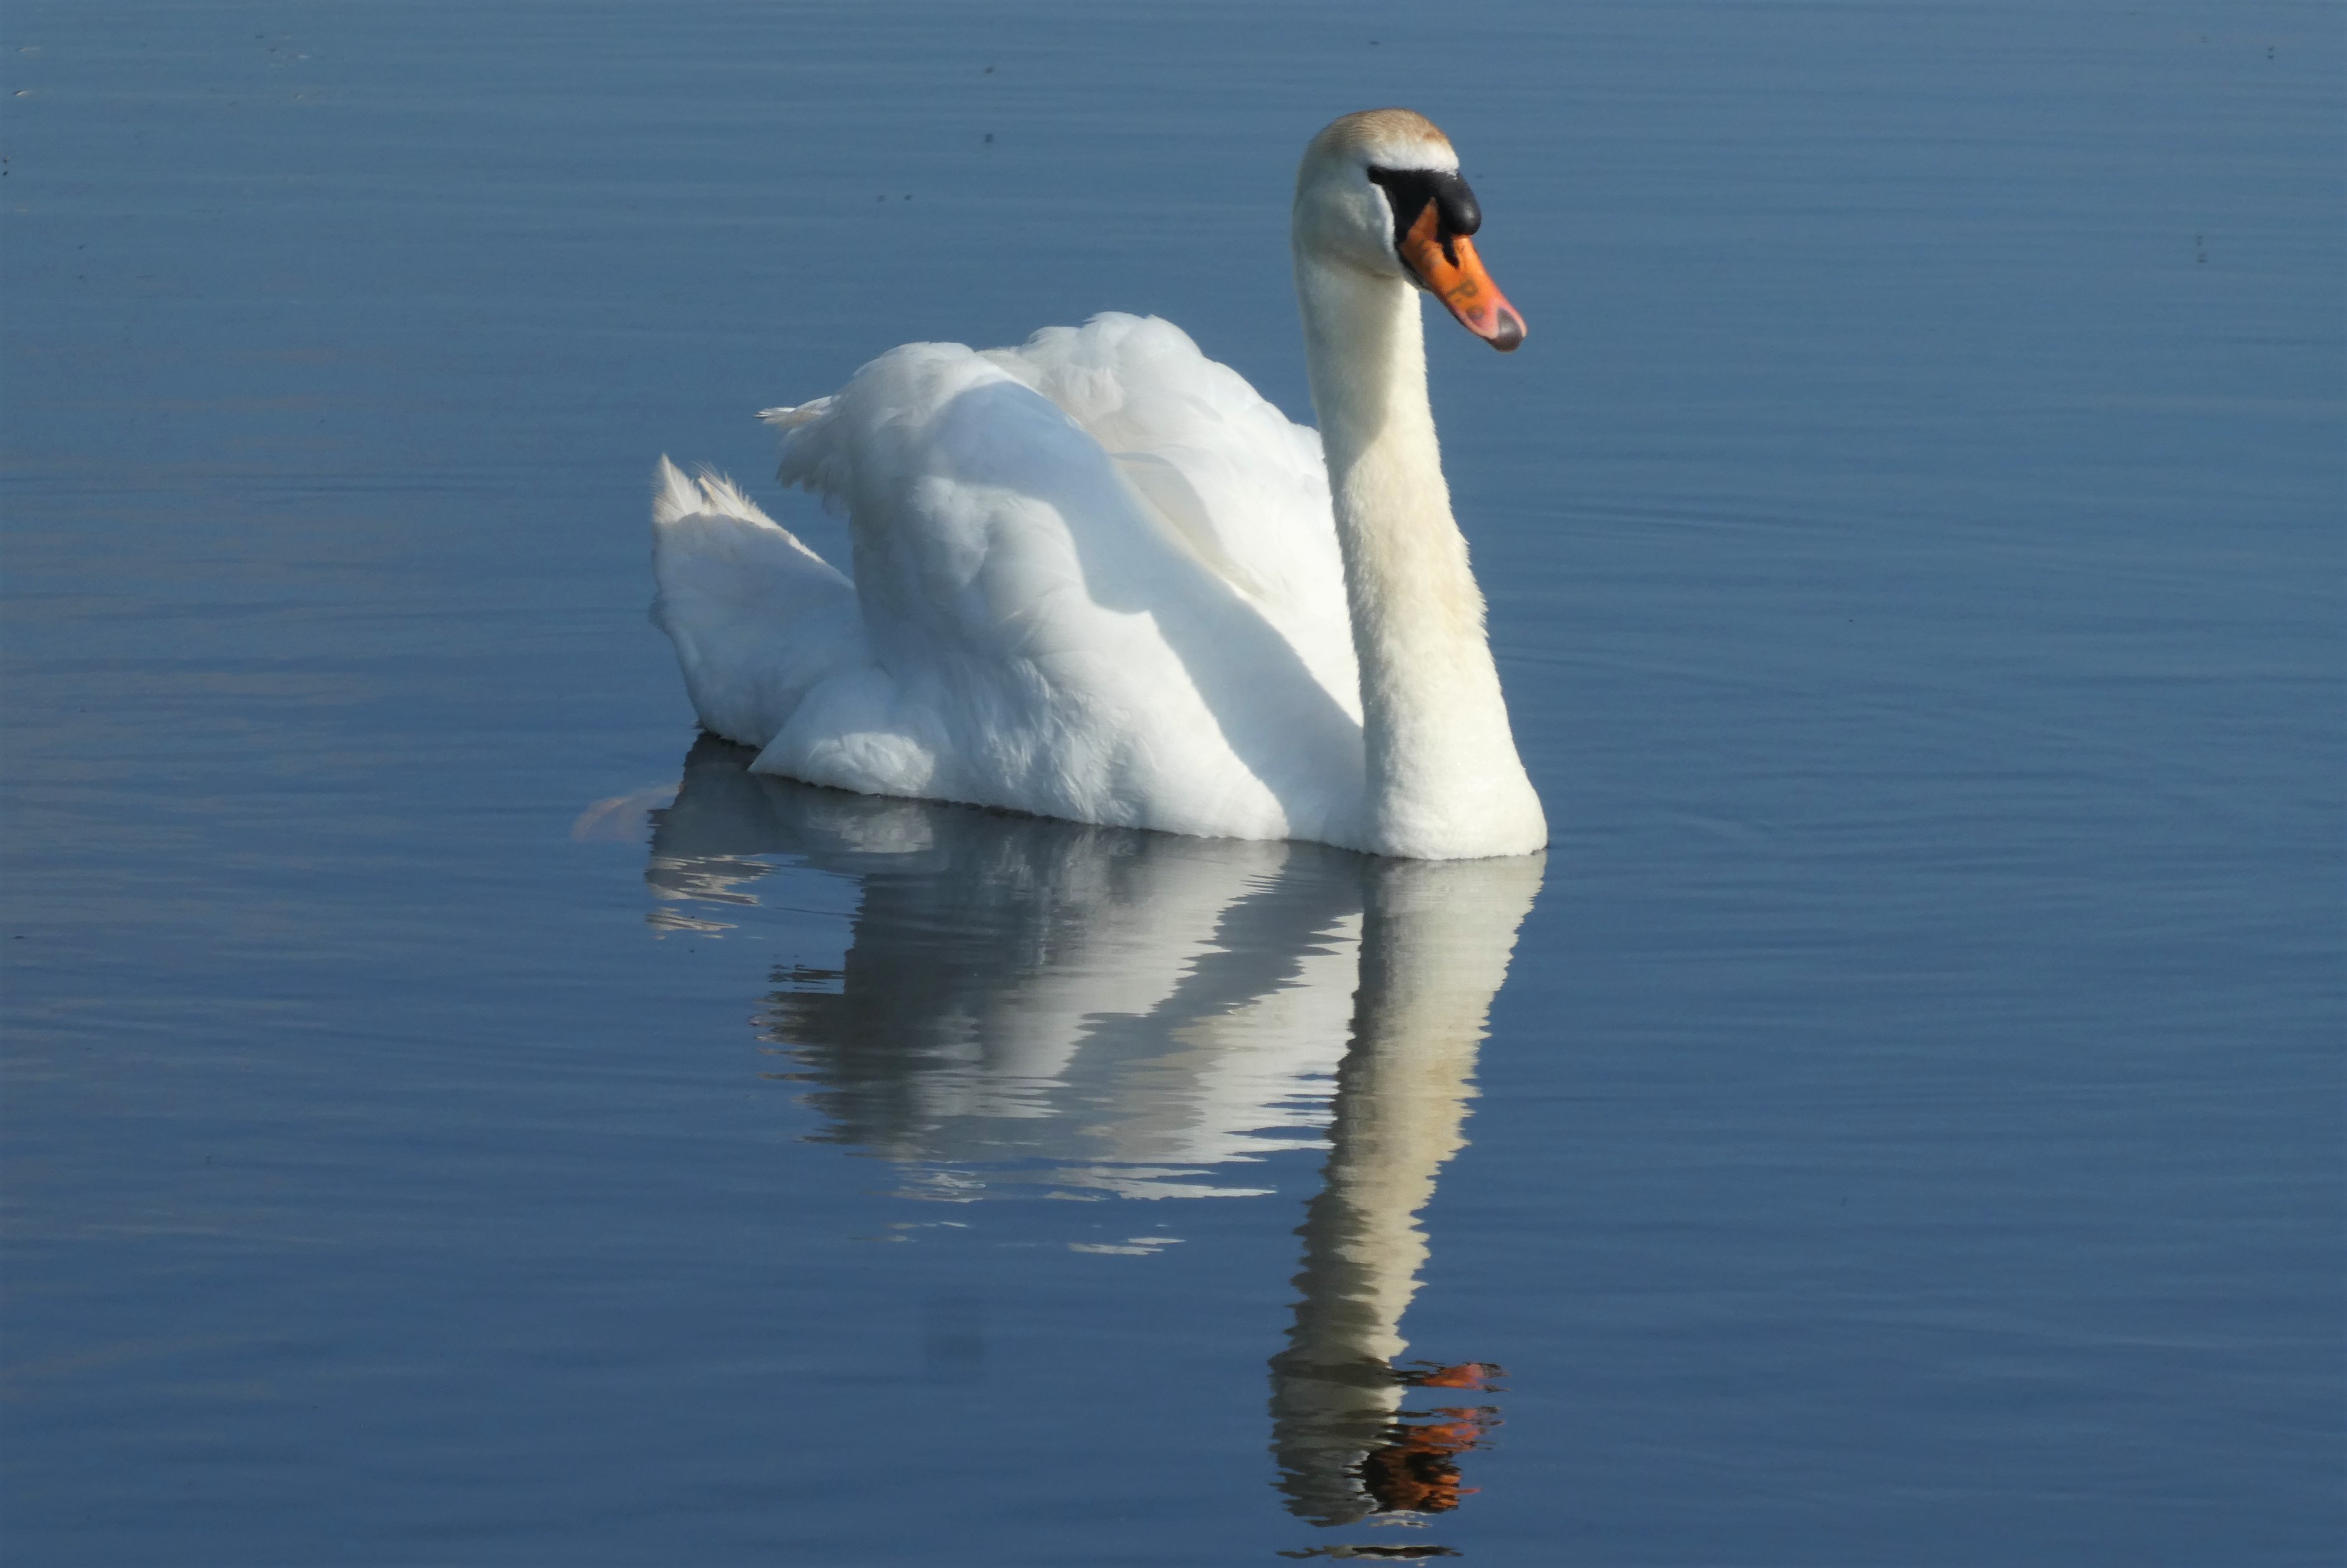
swan, bird, waterfowl, waterbird, feathers, white swan, animal world, swimming, ditch, polder, reflection, water reflection, fauna, animal, nature, plumage, water, neck, tundra swan, fluid, beak, lake, feather, ducks, geese and swans, wing, liquid, duck, water bird, seabird, wildlife, freezing, reservoir